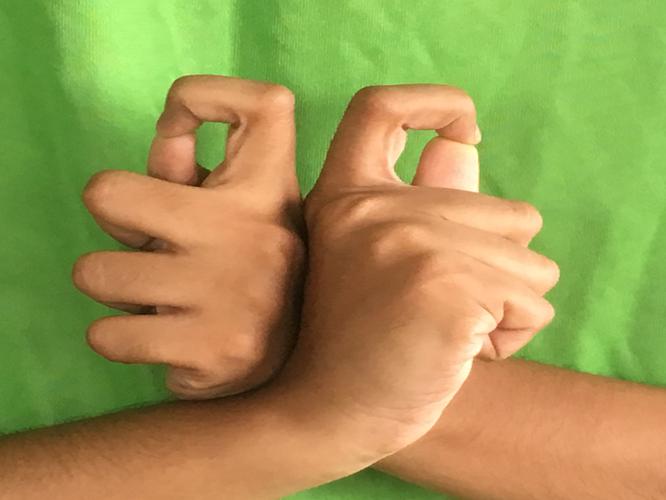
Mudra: Berunda
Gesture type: double_hand